Mu'aqqibat

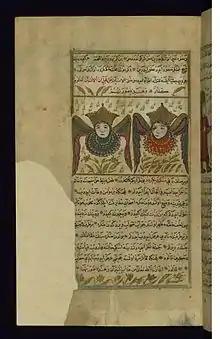
This illustration from Walters manuscript W.659 depicts the angels called Mu'aqqibat, who are charged with bringing blessings from the sun and taking the good deeds of men to heaven.

The Arabic term al-mu'aqqibat (commonly encountered in the definite plural, Arabic معقبات "those who follow one upon another") is a term occurring in the Quran (Q.13:11) which some Islamic commentators consider to refer to a class of guardian angel. Therefore, these Angels are also called "al hafathah" (الحفظة) which means the guarding angels. They protect human from the harm of evil jinn (جن) and devils (شياطين).